Max W. Noah

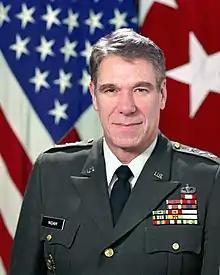
Noah in 1985

Max Wilbur Noah (February 19, 1932 – June 15, 2018) was a lieutenant general in the United States Army. He served as Comptroller of the United States Army from 1984 to 1988 and Commander of the United States Army Engineer School from 1980 to 1982.